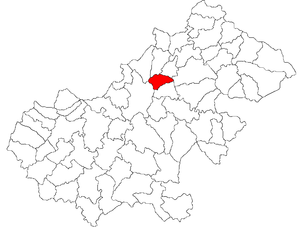
Botiz est une commune roumaine du județ de Satu Mare, dans la région historique de Transylvanie et dans la région de développement du Nord-ouest.